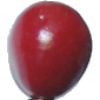
Label: Cherry 2